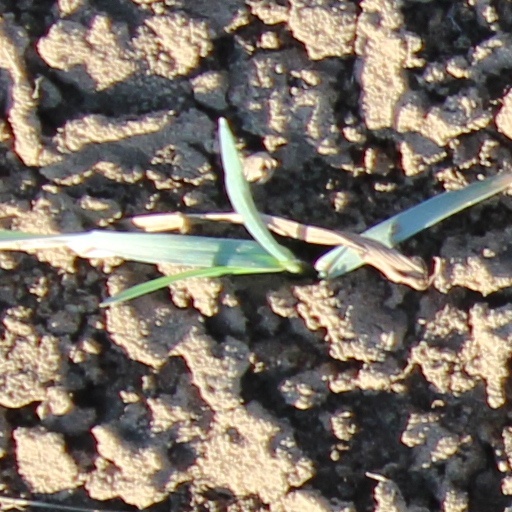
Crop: wheat